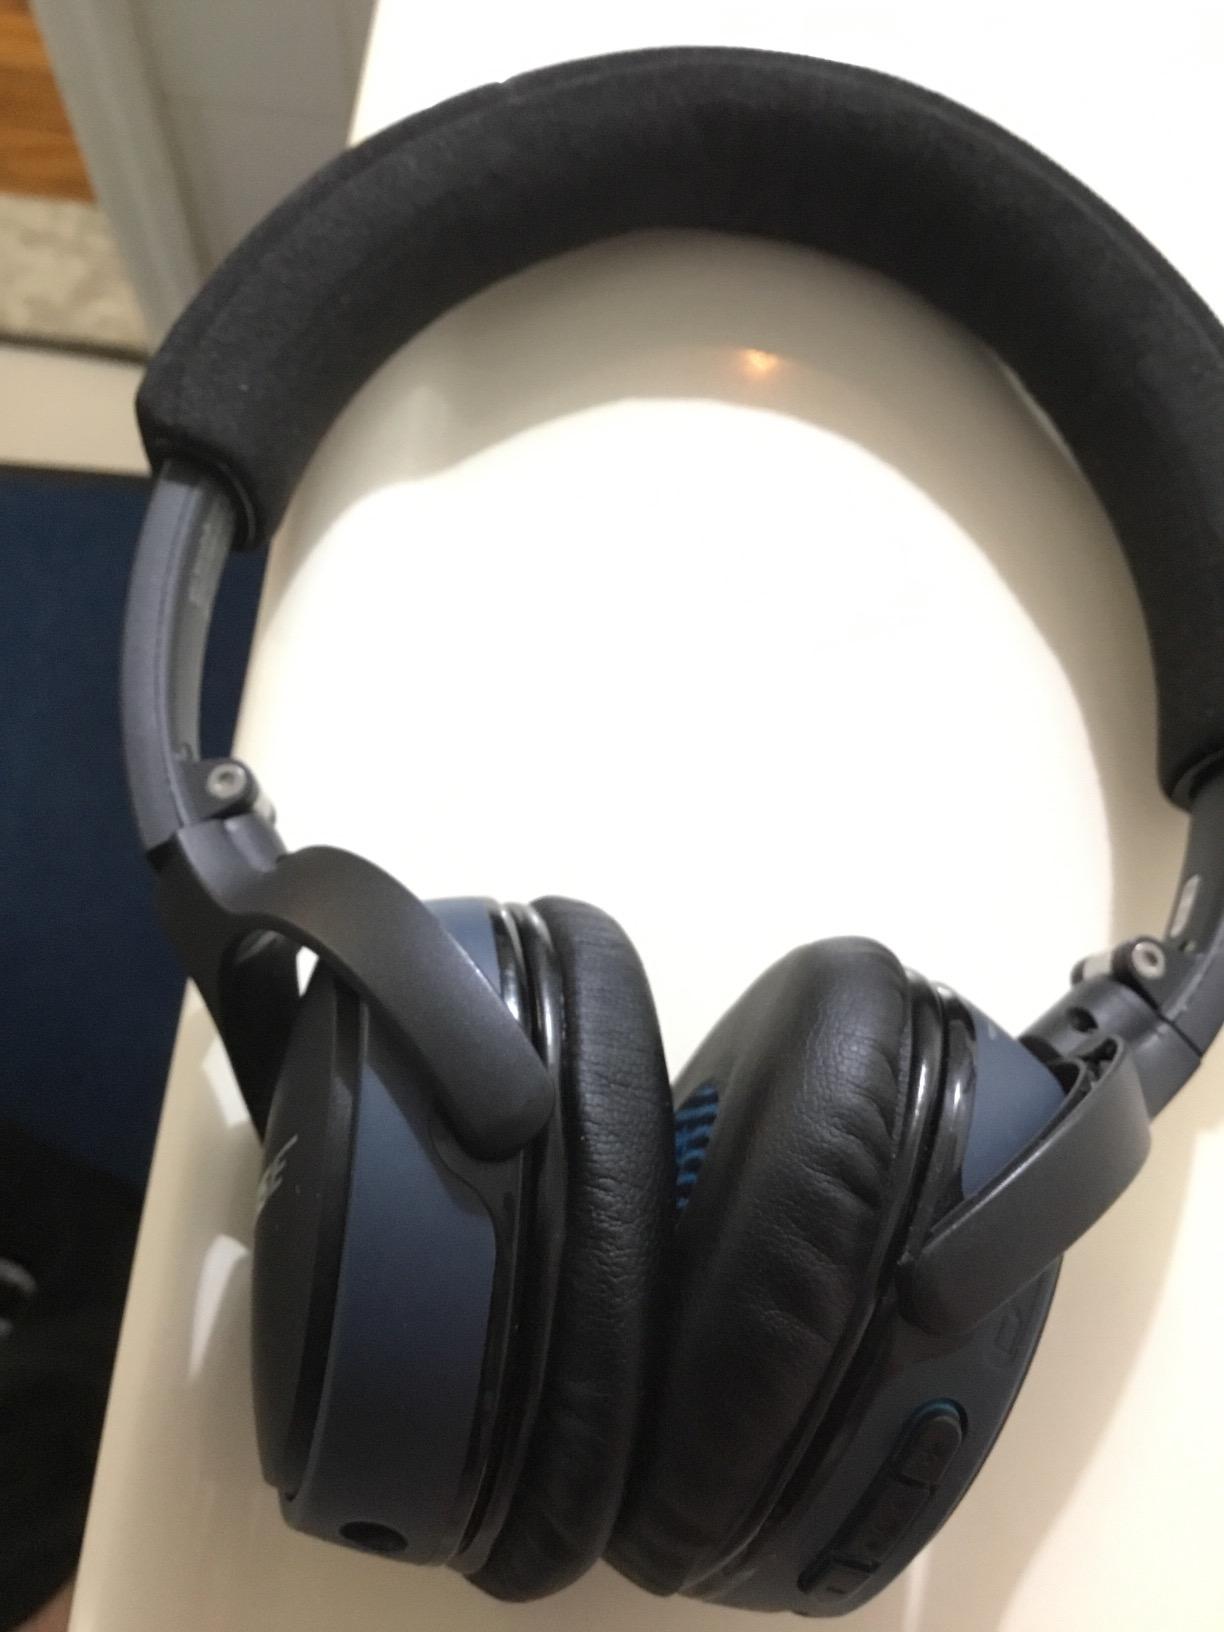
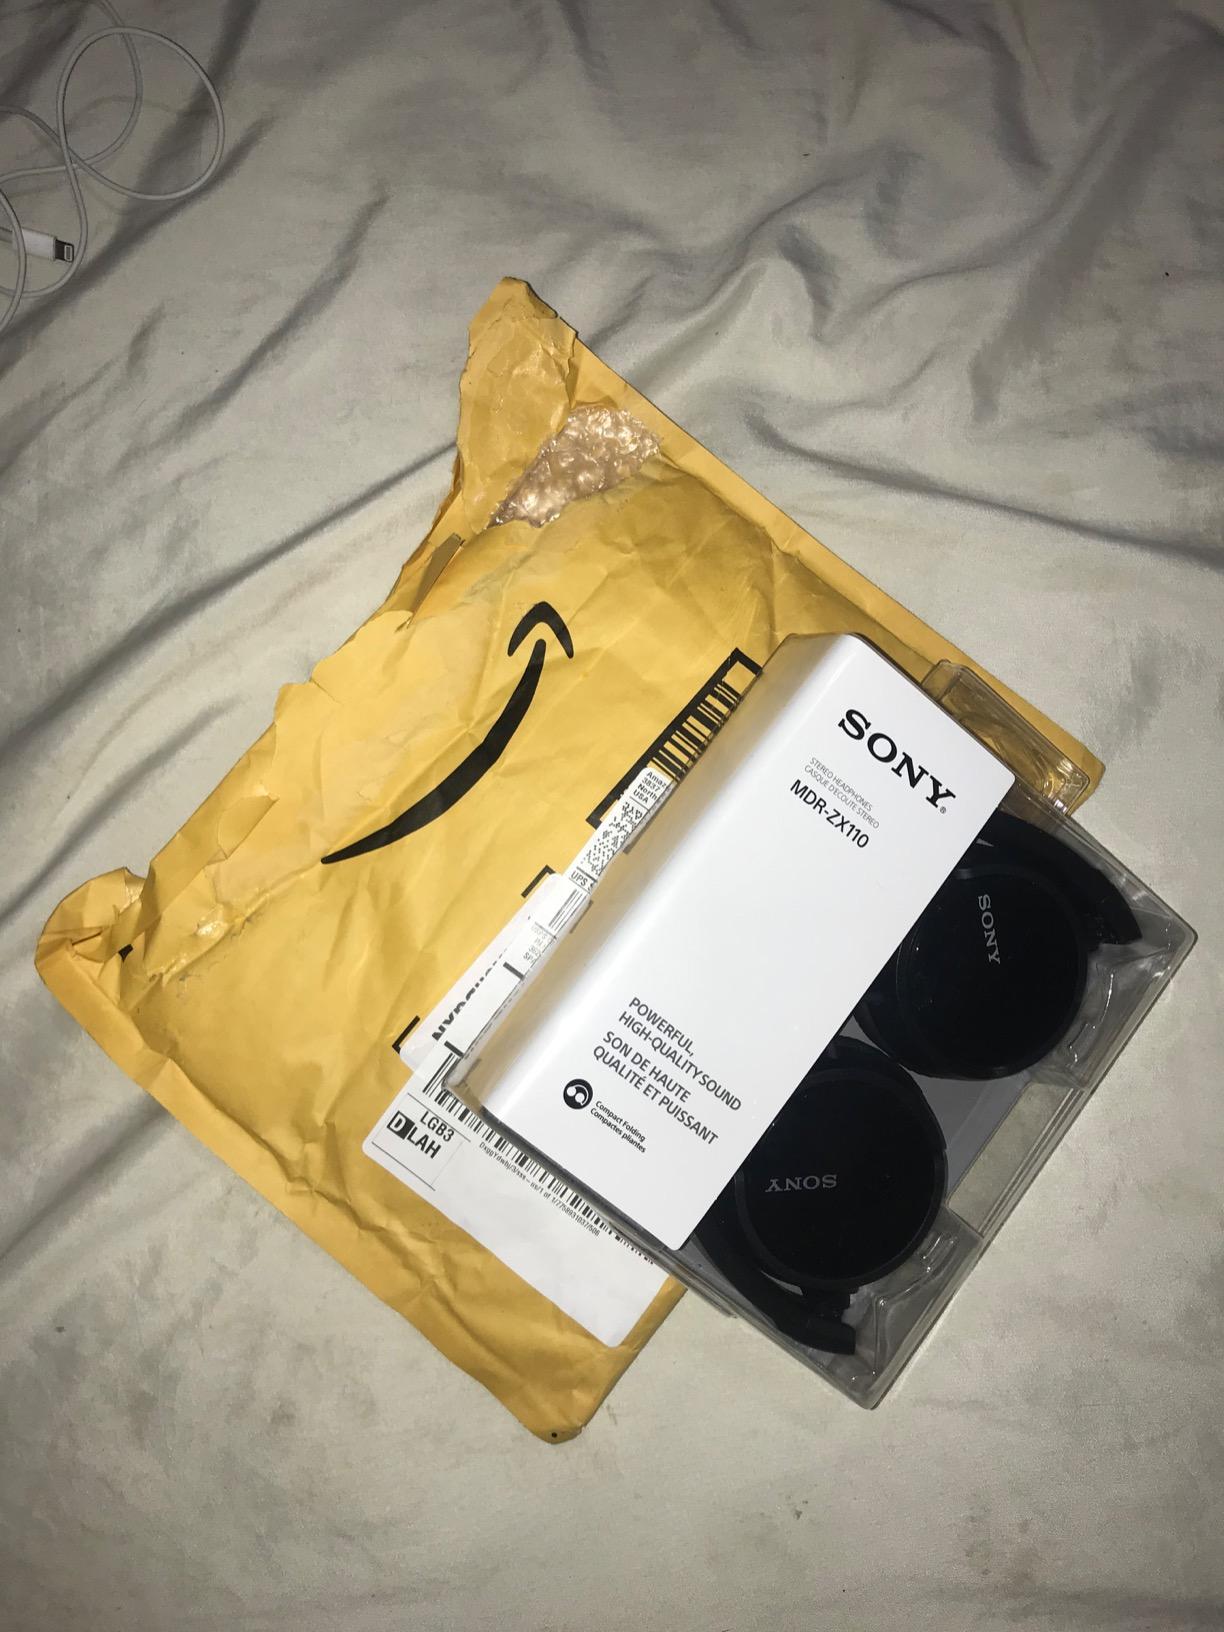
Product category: headphones
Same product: no